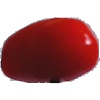
Label: Tomato 2